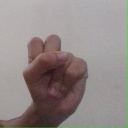
अक्षर: स